Jorja Smith

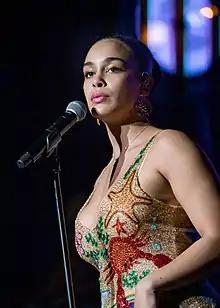
Smith performing in 2018

Jorja Alice Smith (born 11 June 1997) is an English singer and songwriter. Born and raised in Walsall, West Midlands, she has been writing songs since the age of 11. In 2012, Smith's friend uploaded her cover of Labrinth's "Earthquake" to YouTube, which led to her discovery by record producer Guy Moot. After her first two singles received broader recognition, she signed with Sony/ATV in early 2016, releasing two EPs throughout later that year and into 2017.